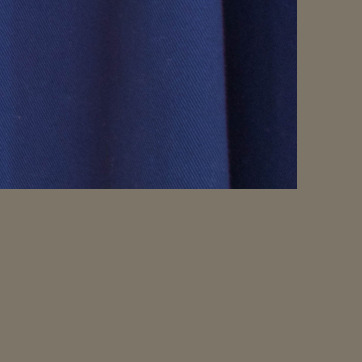
Material: fabric